United Nations Security Council Resolution 660

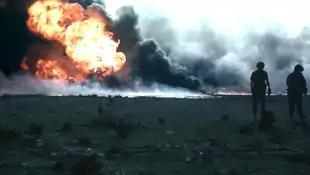
Kuwaiti oil fields on fire

United Nations Security Council resolution 660, adopted on 2 August 1990, after noting its alarm of the invasion of Kuwait by Iraq, the council condemned the invasion and demanded Iraq withdraw immediately and unconditionally to positions as they were on 1 August 1990.